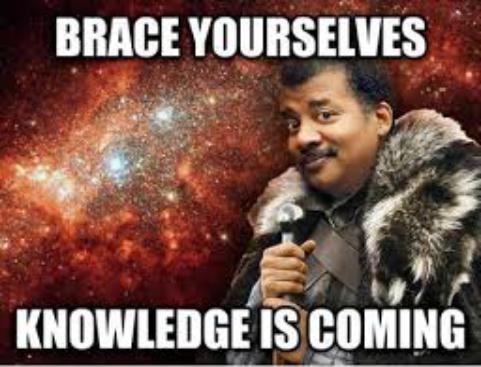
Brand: brace yourself
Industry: Clothes